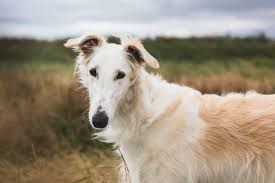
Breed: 226-n000064-borzoi